Encarnación de Díaz

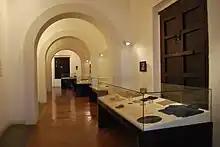
Hall inside the Cristero Museum

The area was a centre of rebellion during the Cristero War and is home to the Museo Nacional Cristero, dedicated to Captain Efrén Quesada Ibarra. The museum was founded by Alfredo Hernandez Quezada to promote the memory of the conflict. Although born in 1939, ten years after the end of the rebellion, his uncle Efren Quezada was an important leader of the movement. Hernandez dedicated thirty years of his life to the project, recording many of the interviews himself. It was reorganized and reopened in 2006 with the new official name of Centro de Estudios de Encarnación de Díaz, This museum is the only one of its kind in Mexico. It contains four halls, a projection room and a reading room. It contains over 200 books about this period in Mexico's history, newspapers and magazines from the time, a collection of 2,000 photographs, and over 200 hours of recorded testimony from eyewitnesses. Other items in its collection include the flag of the first regiment of rebels to take up arms in Huejuquilla El Alto in 1926 and the vest of Anacleto González Flores, a moral leader of the movement from Tepatitlán (since beatified by the Church). The Center has been involved in a number of research projects about the War including those related to the book "La Cristiada" by Editorial Clio and three videos by Enrique Krauze. It has also worked in cooperation with universities in Chicago, California and Texas.